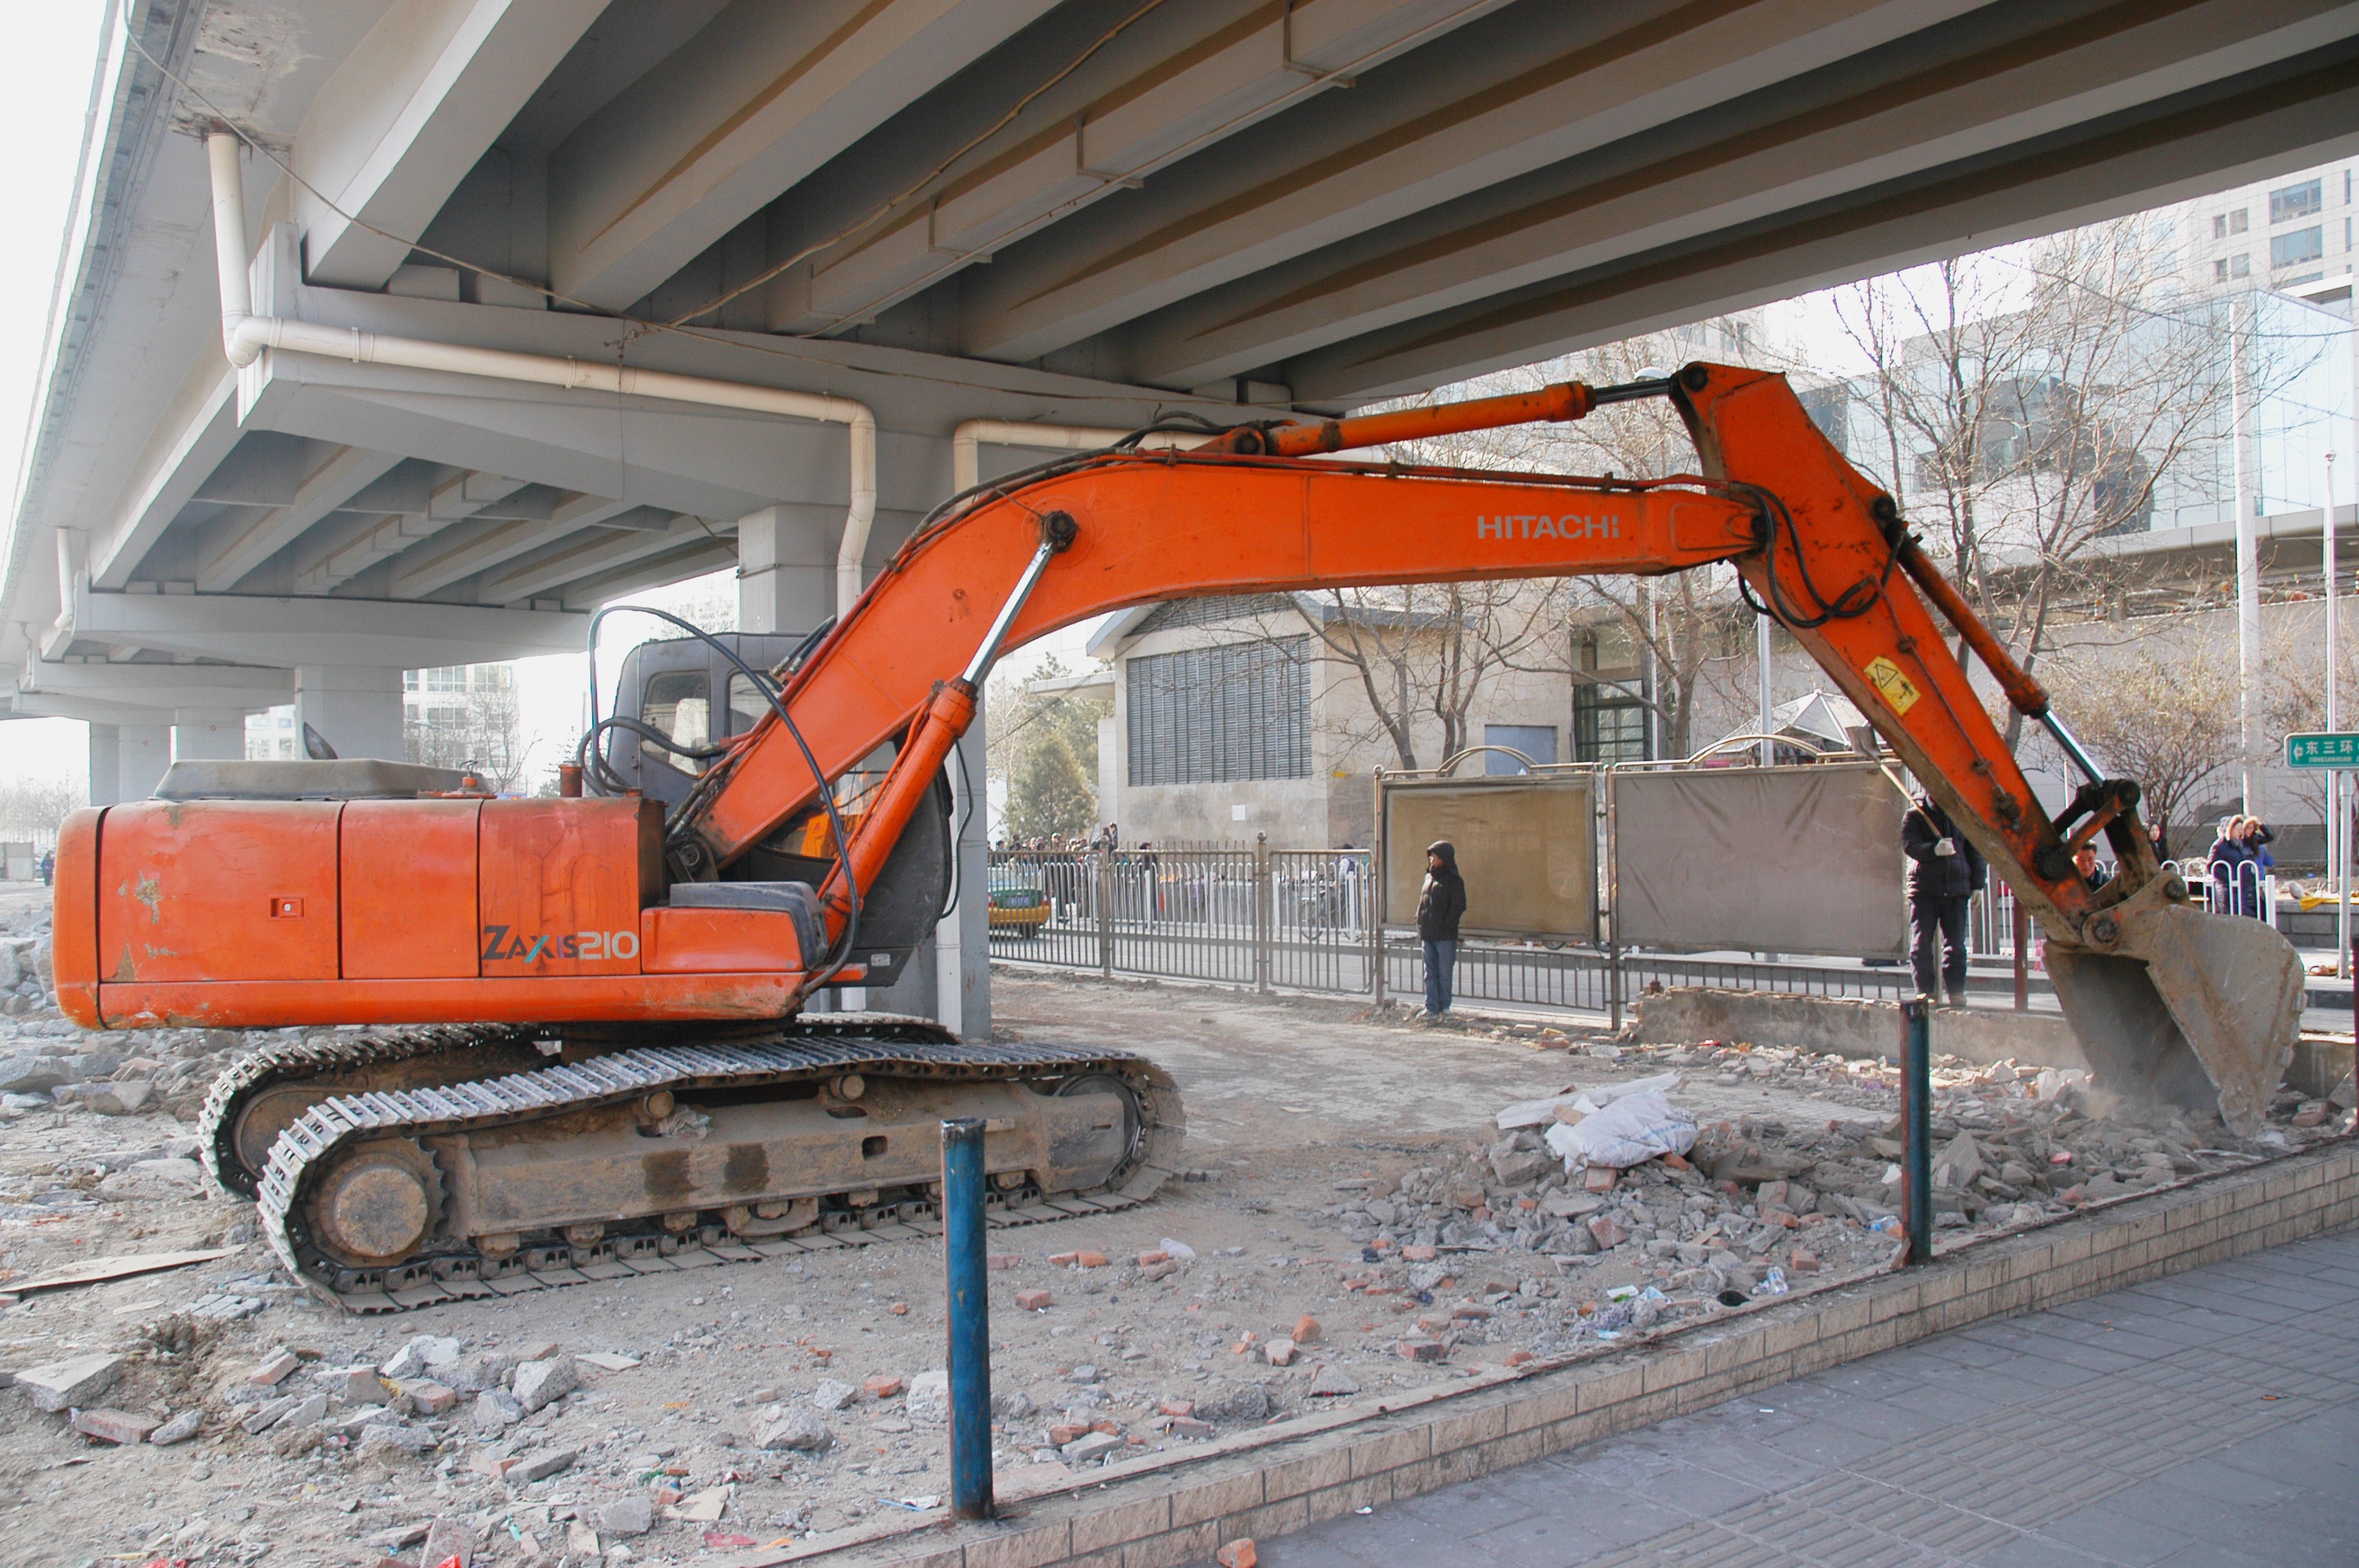
asphalt, transport, construction, vehicle, equipment, machine, machinery, bucket, bulldozer, crane, excavator, heavy, demolition, mover, excavation, hydraulic, construction equipment, earthmover